Scaly-tailed possum

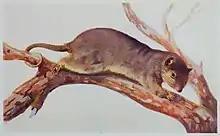
Reproduction of George Pitt Morison's painting of the species, published with the first description, 1918

"Wyulda squamicaudata" is a slow growing species, the rate of increase in skull length for juveniles is 0.26 mm per day. The weight when the female reaches a reproductive age at two years old is . less than the weight range of fully mature individuals. There is no difference in weight between genders and is not known to be seasonally variable.